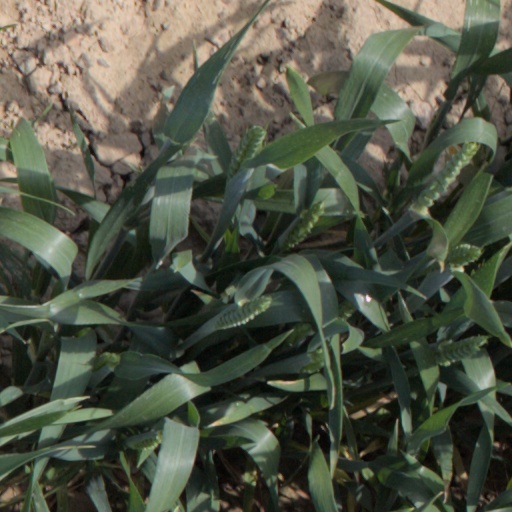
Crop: wheat